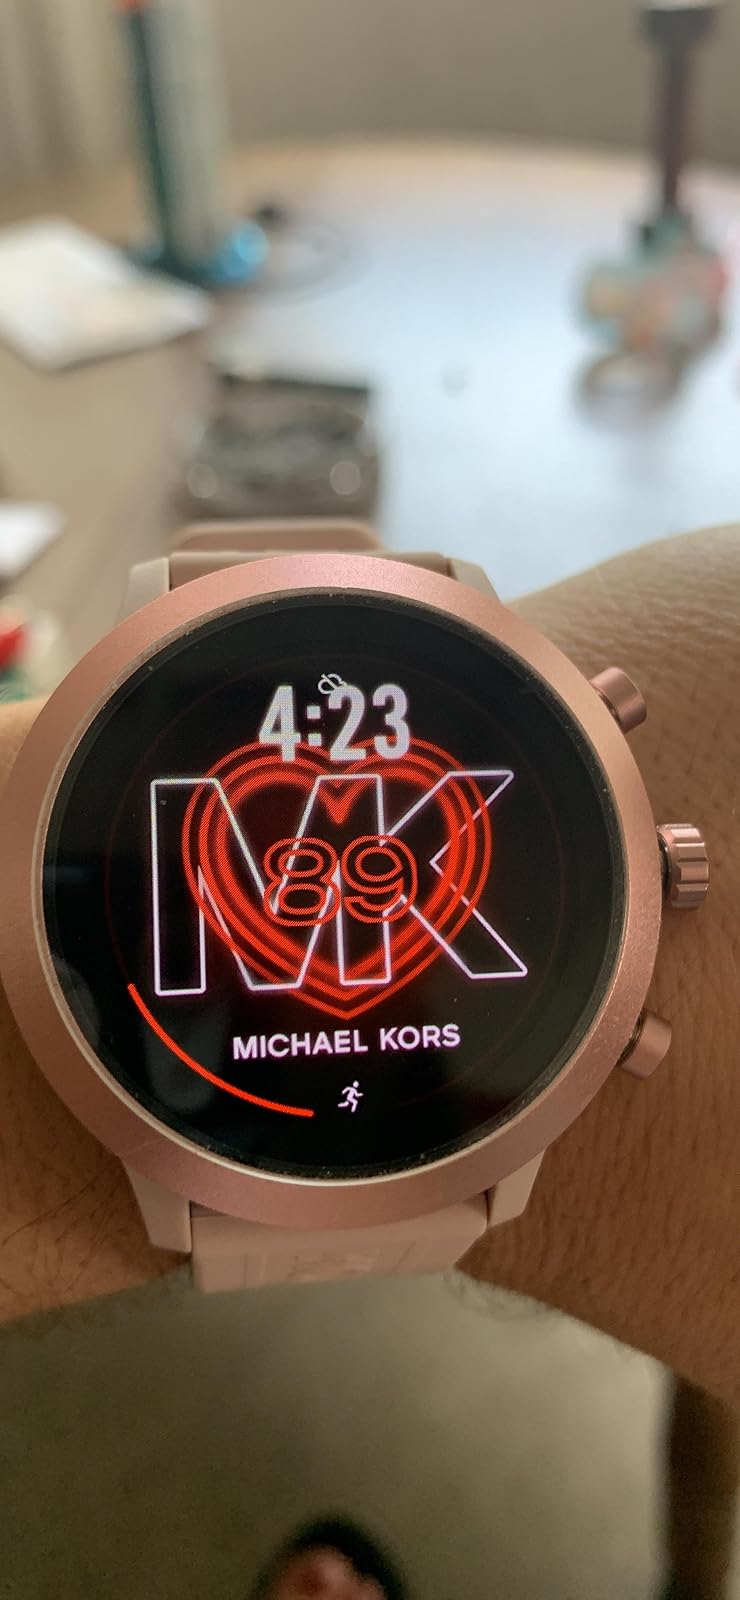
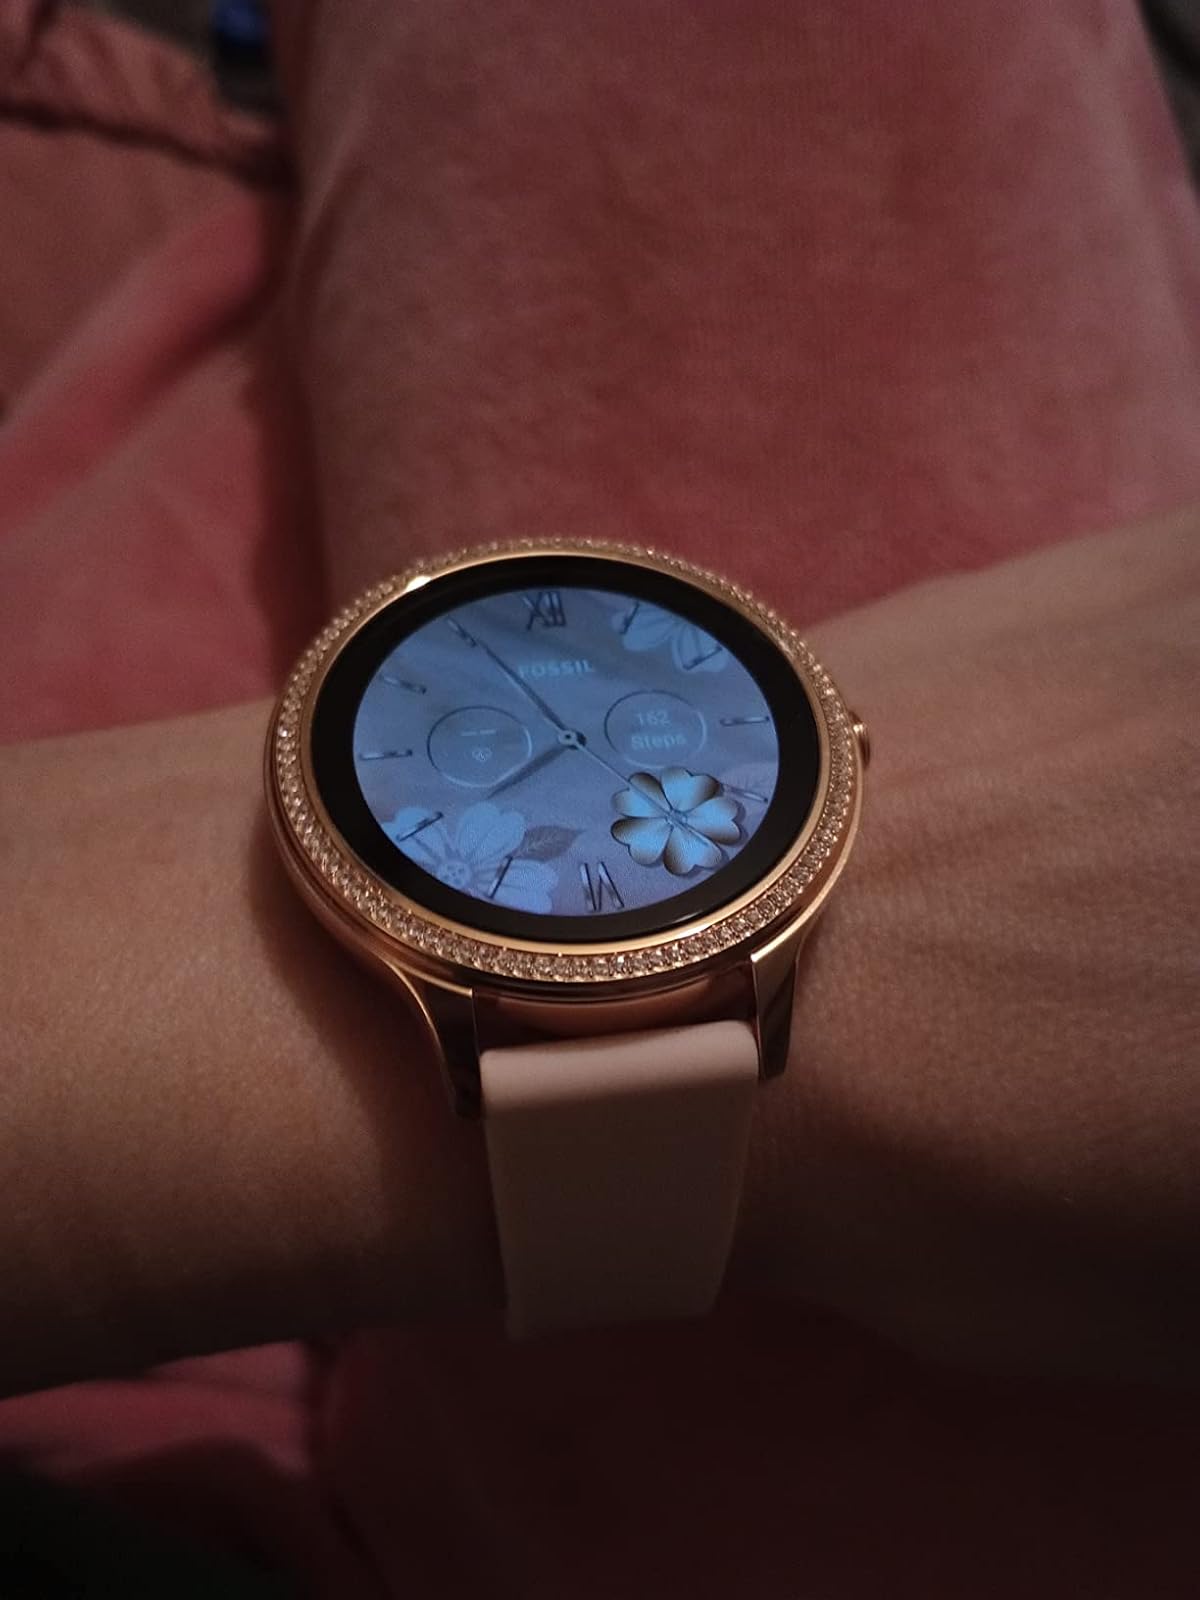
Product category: smartwatch
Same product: no